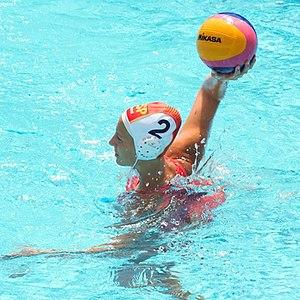
Marta Bach, née le 17 février 1993 à Mataró dans la Province de Barcelone, est une joueuse espagnole de water-polo. Lors des Jeux olympiques d'été de 2012 elle a remporté la médaille d'argent après s'être incliné face aux États-Unis.